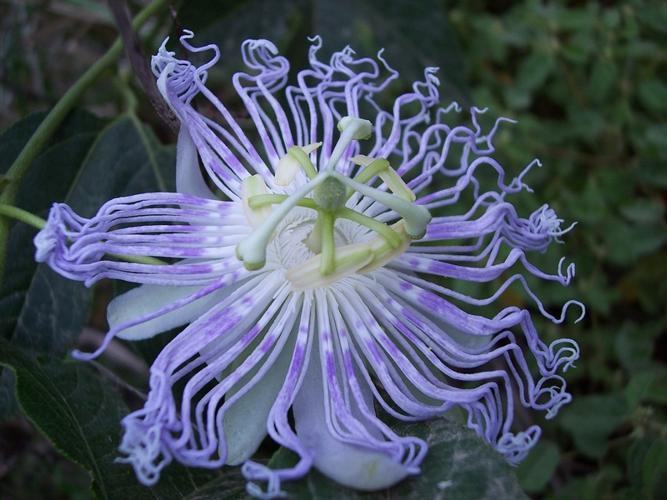
Label: passion flower